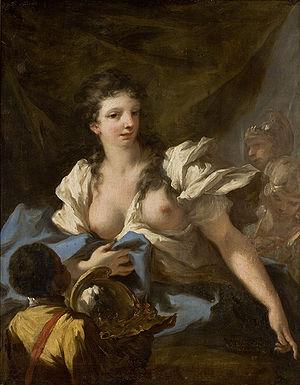
Tomyris est une reine légendaire des Massagètes, célèbre pour avoir mis fin au règne de Cyrus le Grand. Elle est considérée comme la dernière reine des Amazones.